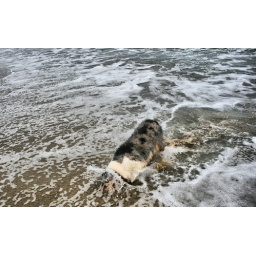
My dog Jack at the dog beach in Huntington Beach, CA.